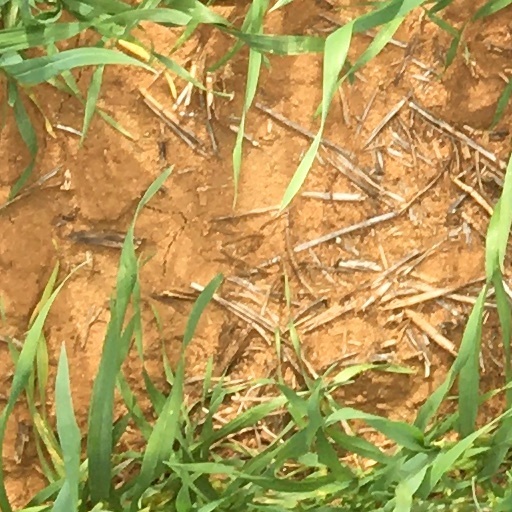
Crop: wheat